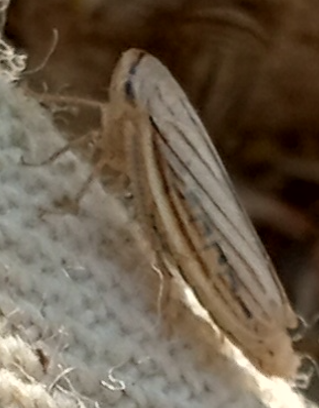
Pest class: non_pest_herbivores